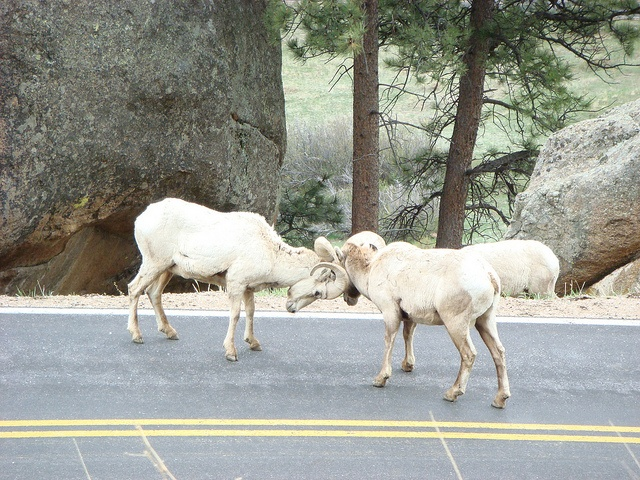
Two rams fighting on highway in wilderness area.
Two white rams buck heads in the street
Two goats are butting heads on an empty street.
Two rams fighting in the middle of the street
Two rams are butting horns on the highway.